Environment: real
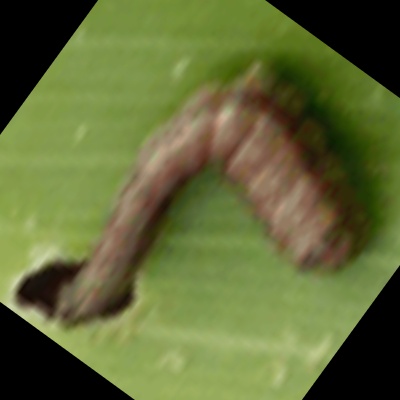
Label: fall_armyworm